Yosef Alon

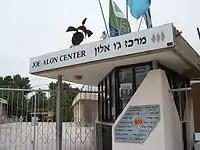
The Joe Alon Center, a regional studies institute in the Negev opened in his honor

The FBI investigation, "Murder of Assistant Air Attache Col. Joseph Alon" (MURDA), quickly focused on a possible link with Arab terrorism, including following leads given by the Shin Bet, but was ultimately closed in March 1976 without discovering the perpetrators, according to the Associated Press.